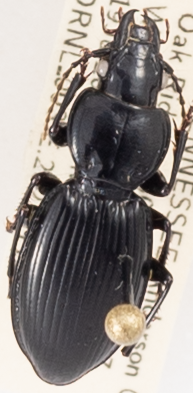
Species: Cyclotrachelus fucatus
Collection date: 2023-07-19
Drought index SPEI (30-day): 0.71
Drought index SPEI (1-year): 0.17
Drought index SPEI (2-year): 0.1